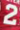
Number: 2